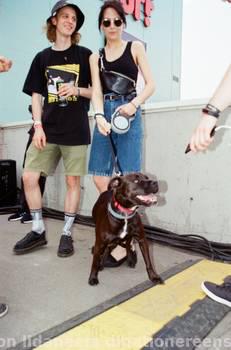
Label: Watermark